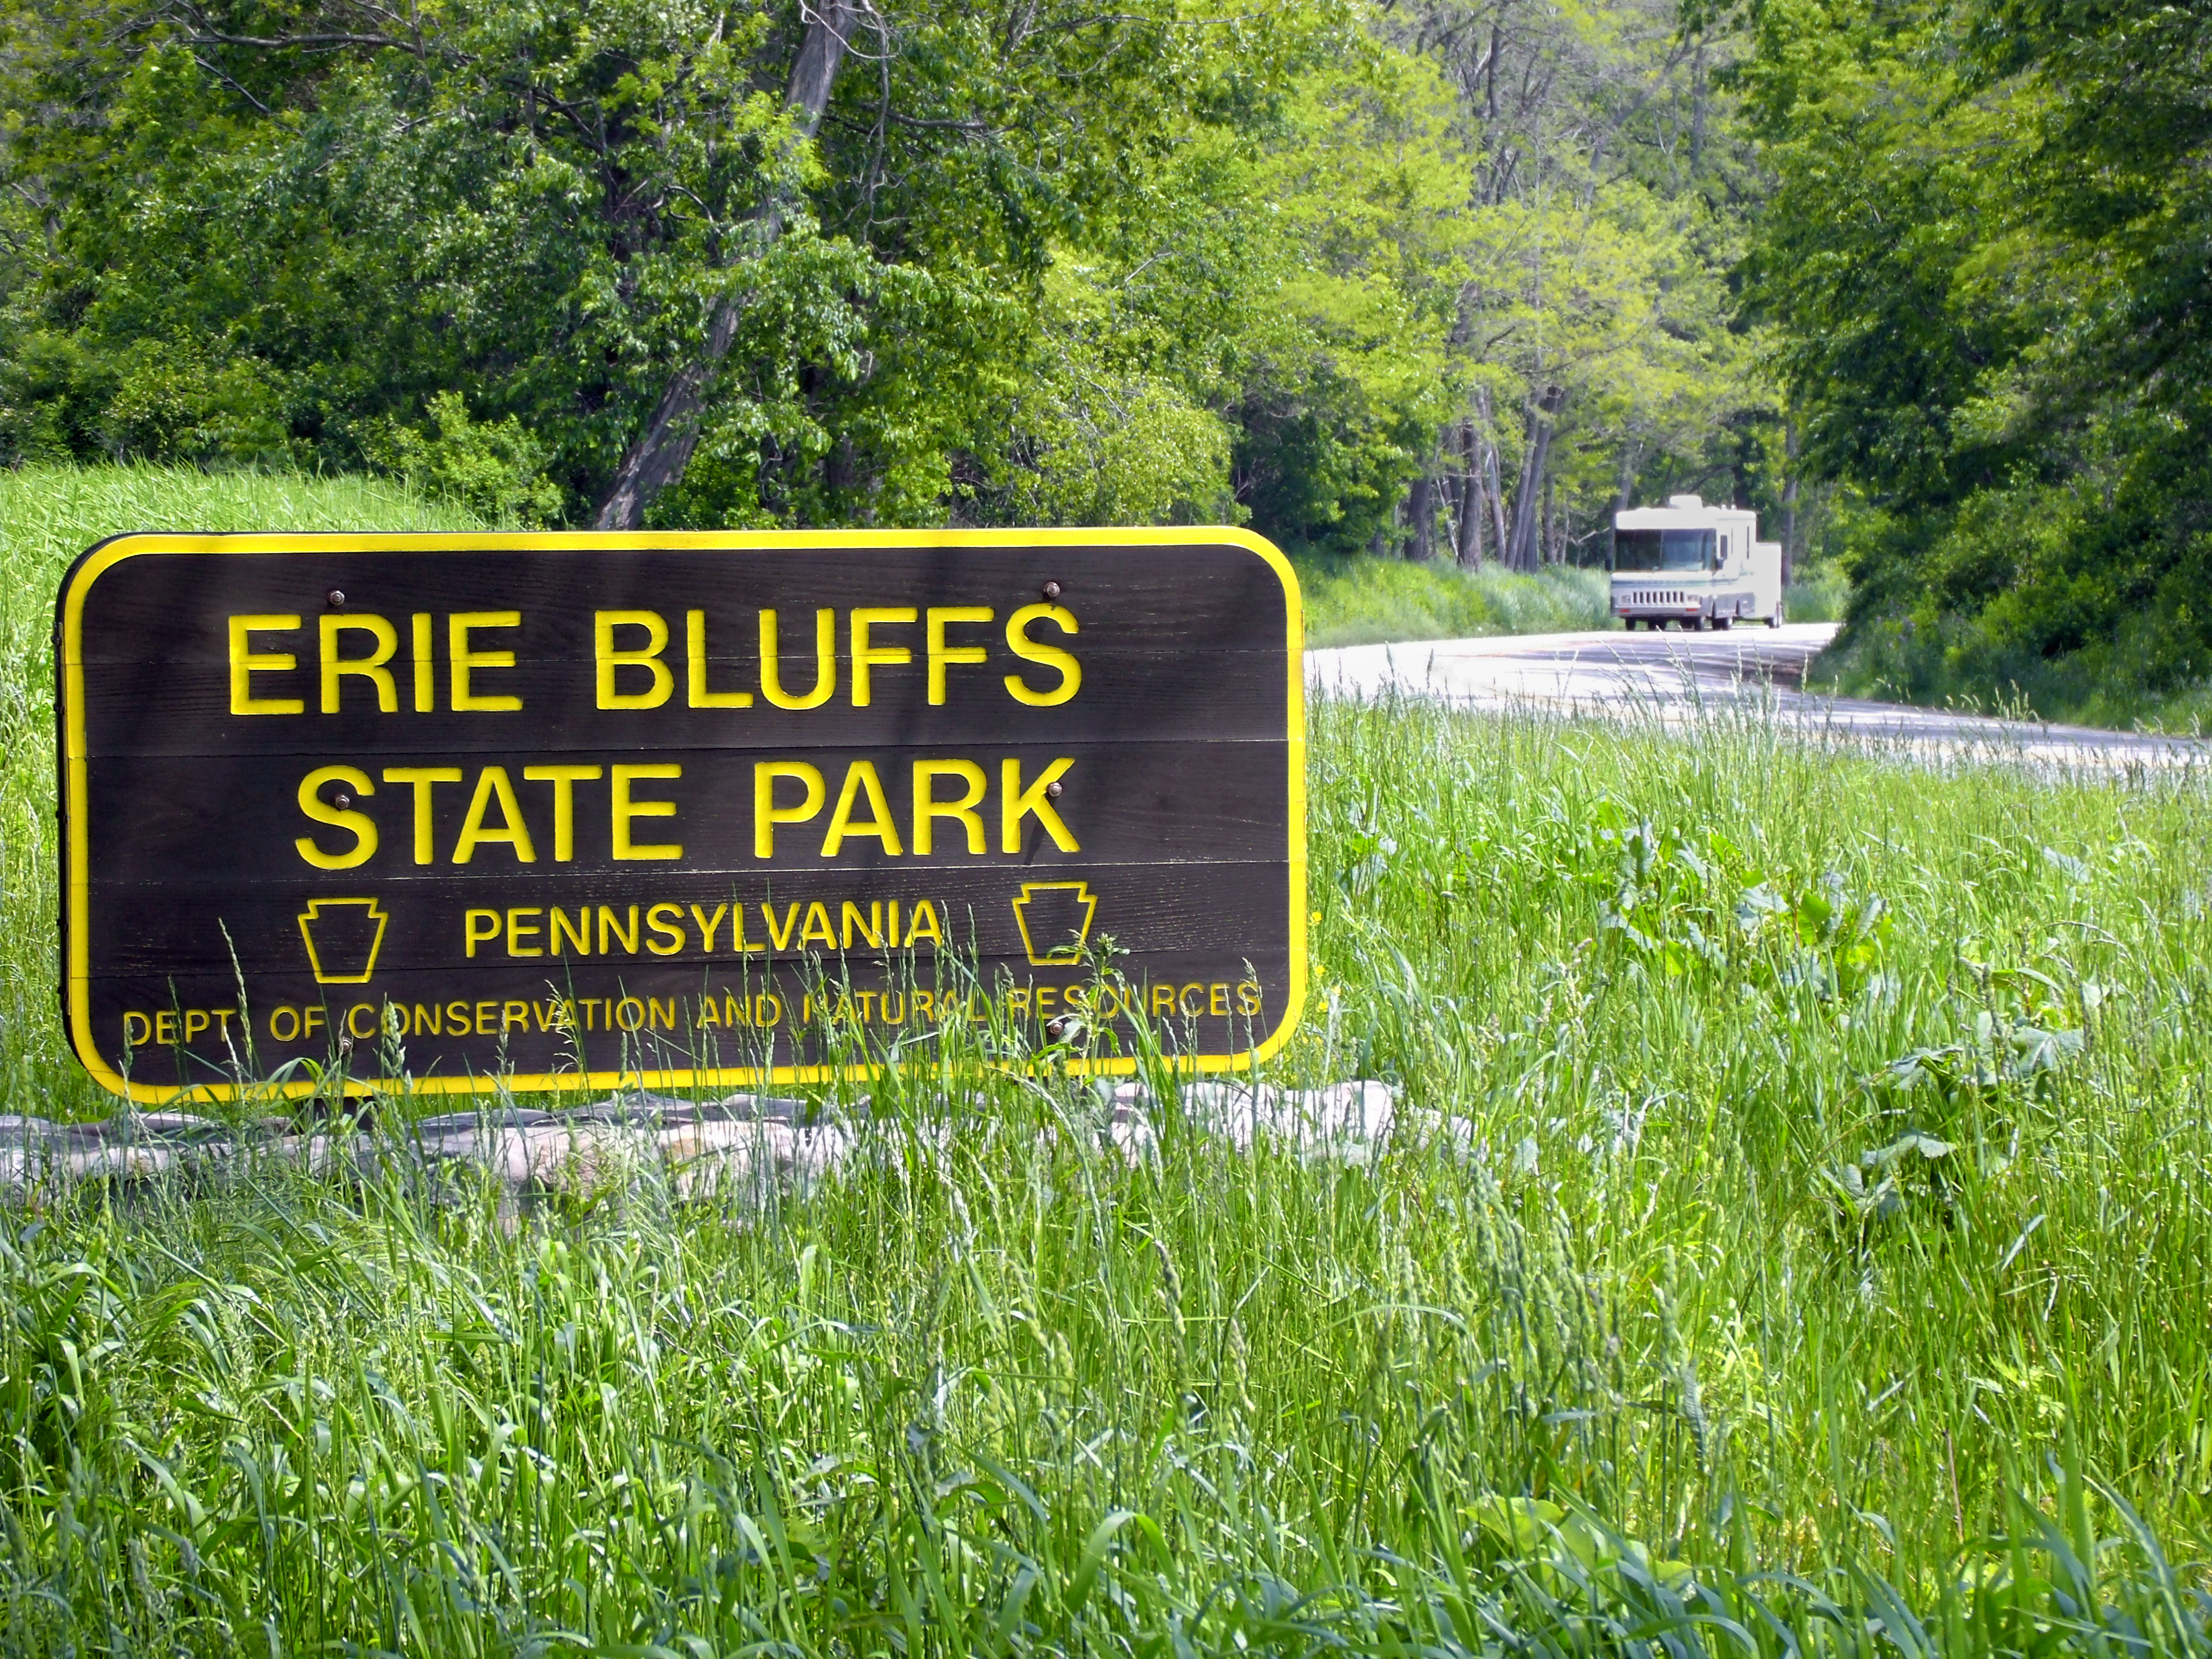
grass, road, lawn, meadow, flower, sign, spring, green, soil, garden, creativecommons, grassland, pennsylvania, eriecounty, eriebluffsstatepark, ecosystem, grass family, pa5, paroute5